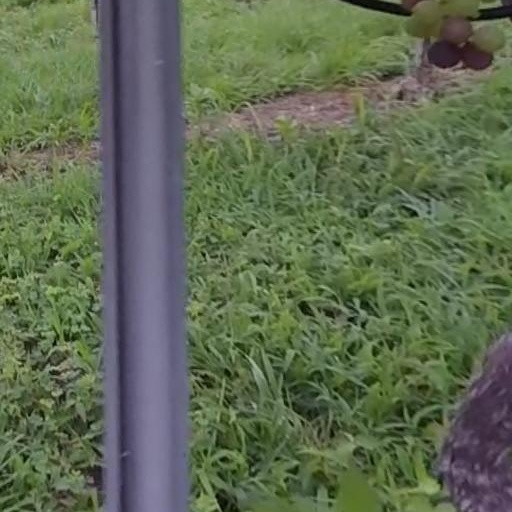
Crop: grape